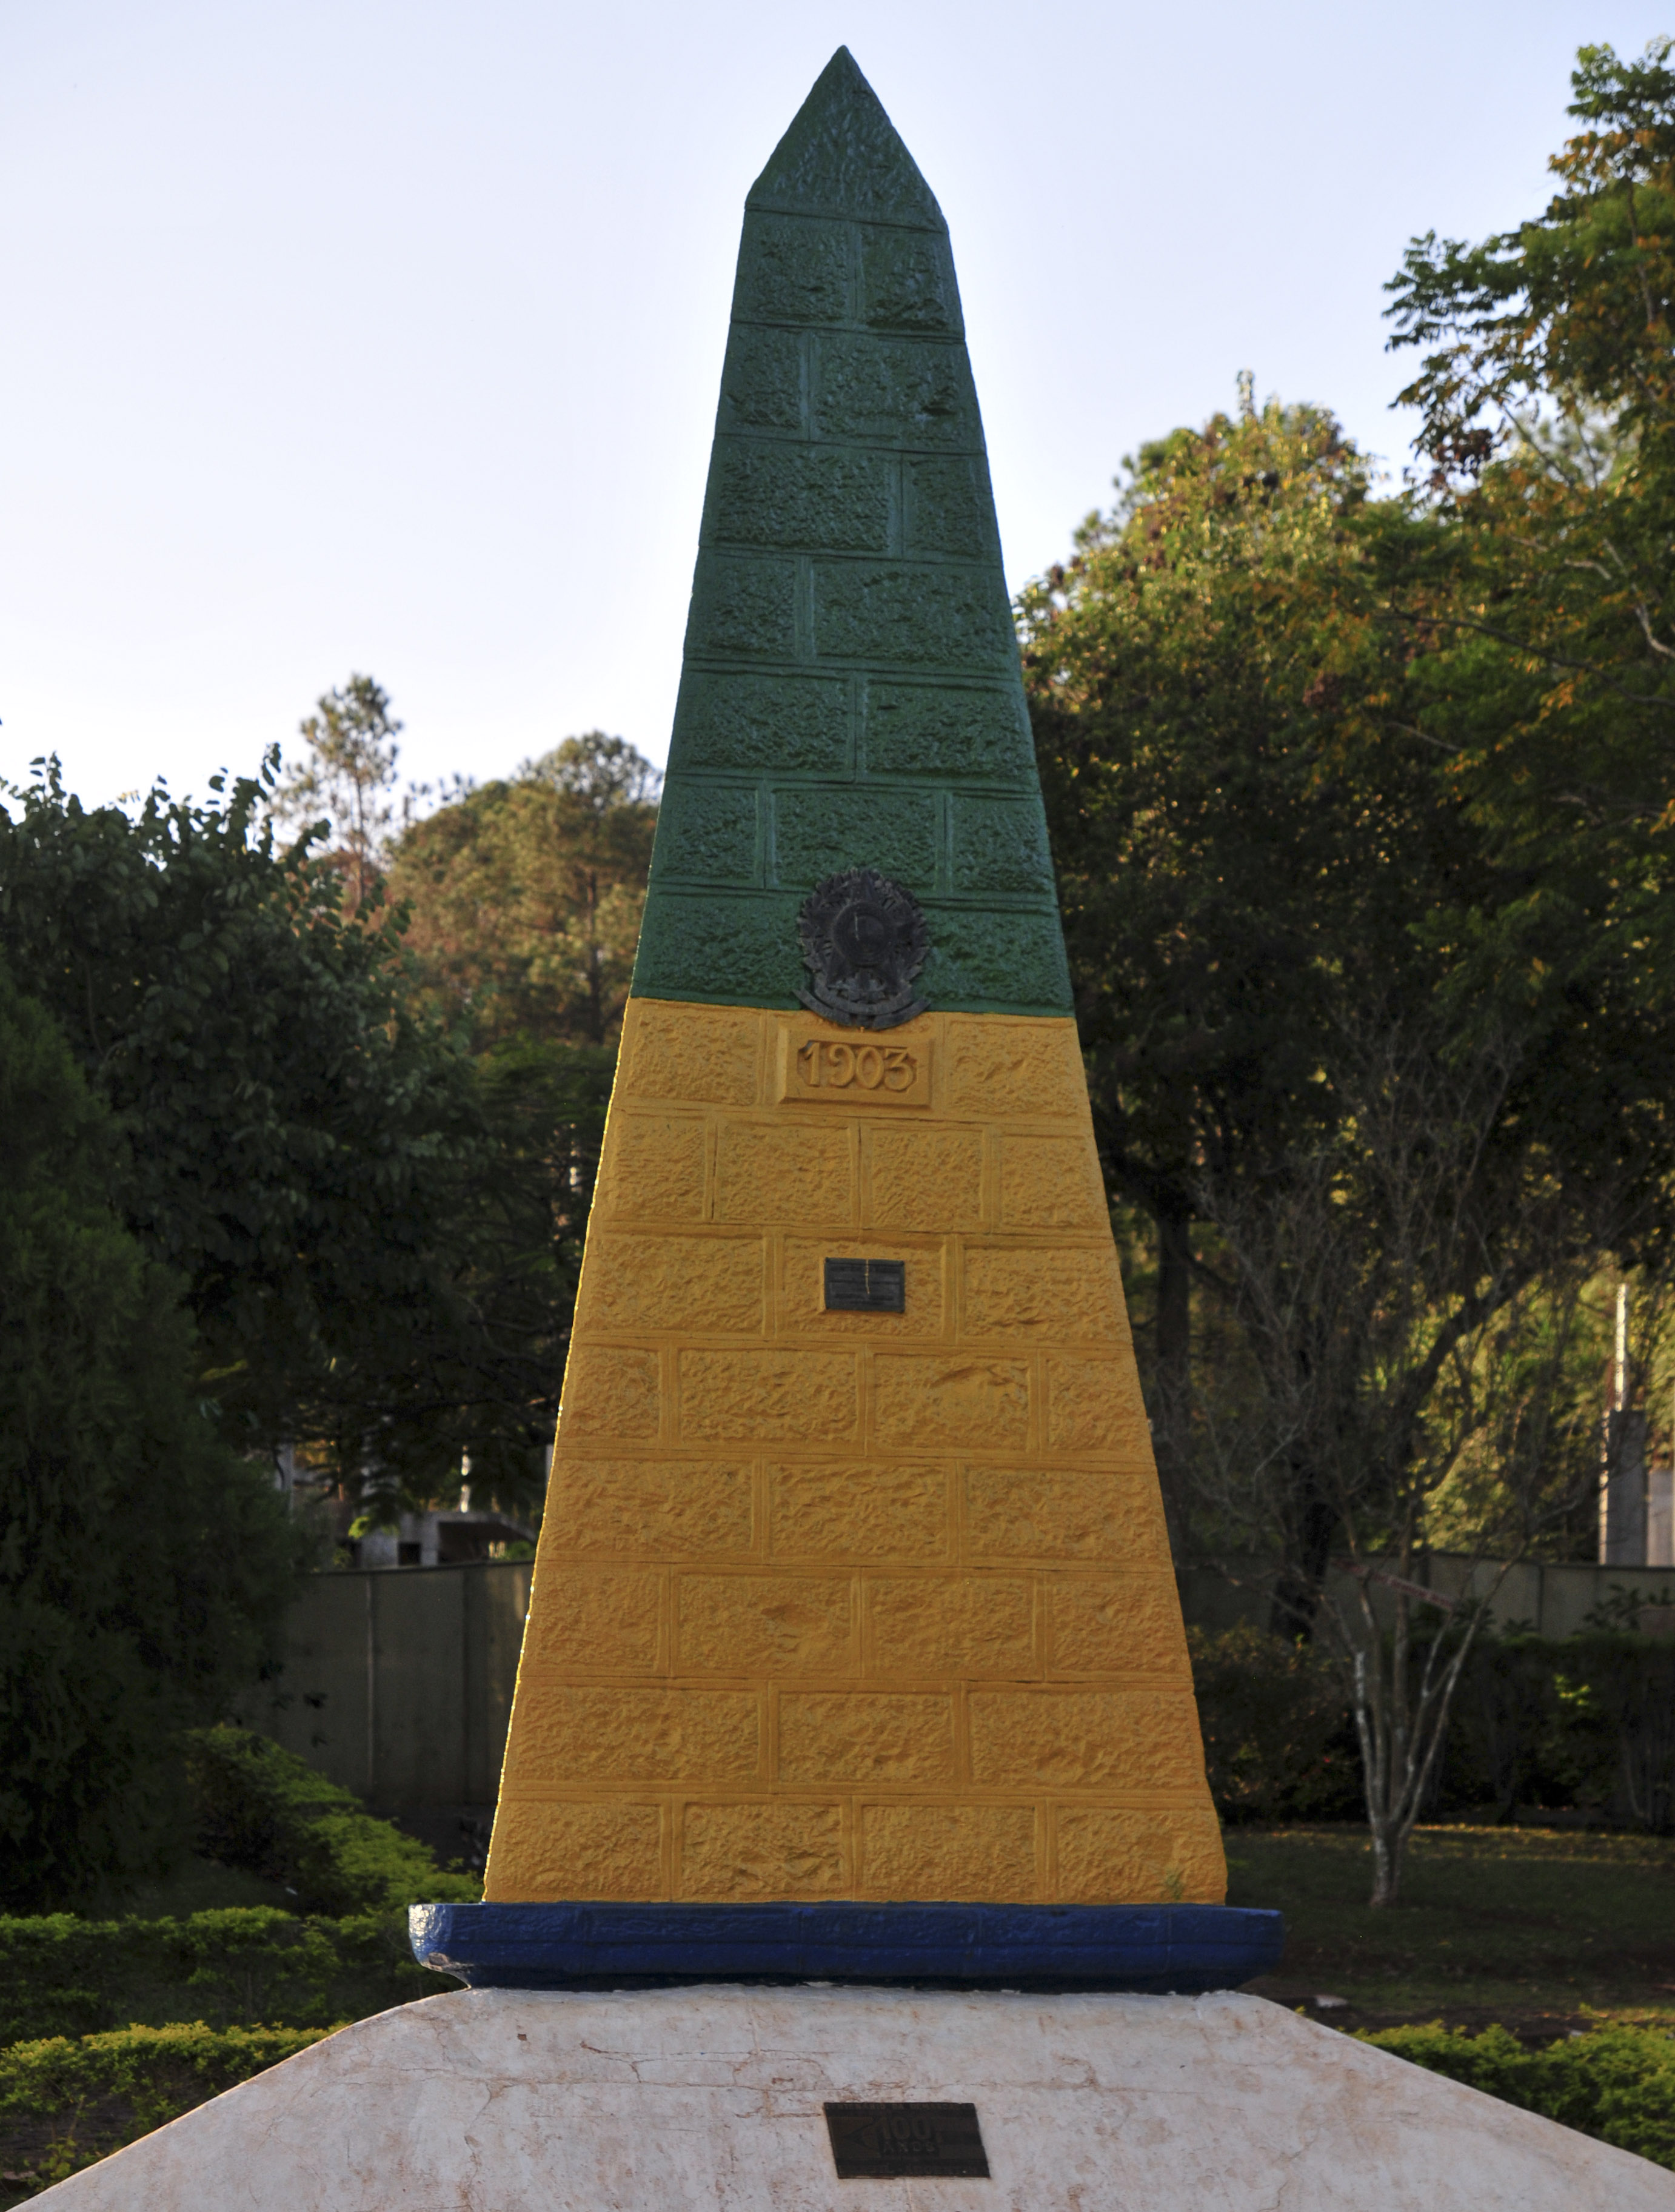
monument, statue, tower, landmark, nikon, sculpture, memorial, obelisk, argentina, brasil, iguazu, d300, approved